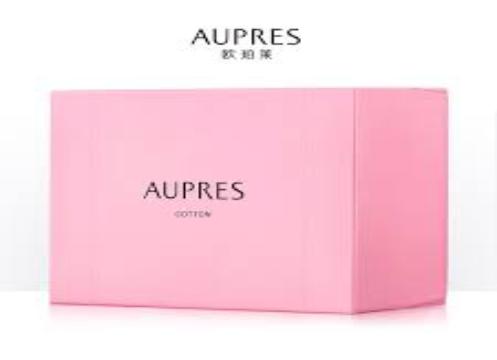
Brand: AUPRES
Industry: Necessities